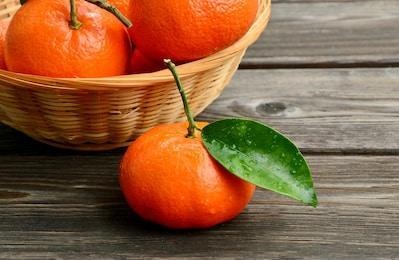
Label: mandarine